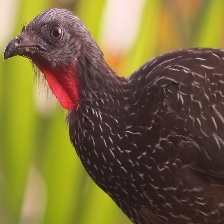
Species: BAND TAILED GUAN
Scientific name: PENELOPE ARGYROTIS